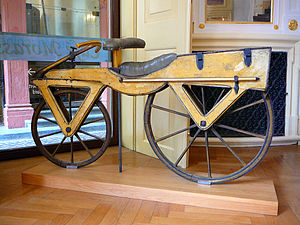
Dræsine (løbemaskine)
Dræsine løbemaskine
En Dræsine er forgængeren for vor tids cykler og motorcykler, en løbemaskine. Opfundet 1817 af Karl von Drais, efter hvem den også har sit navn.